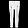
Label: Trouser